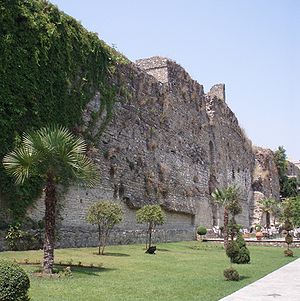
Elbasan
Elbasans fæstning fra 15. århundrede
Elbasan er en by i det centrale Albanien med et indbyggertal på 78.703 indbyggere. Byen er hovedstad i et distrikt af samme navn, og ligger ved bredden af floden Shkumbin.